Seoul National Cemetery

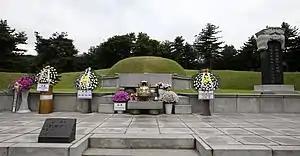
Tomb of President Syngman Rhee in Seoul National Cemetery

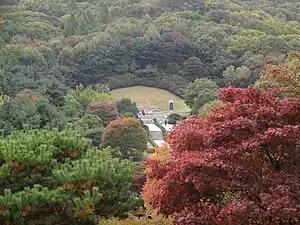
Tomb of President Park Chung Hee in Seoul National Cemetery

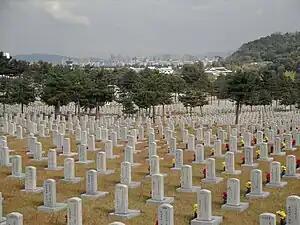
Seoul National Cemetery 26th Sanctuary

On June 22, 1970, three North Korean agents broke into the cemetery and planted a bomb. One agent was killed when the bomb was accidentally detonated.